Teenage Mutant Ninja Turtles (Mirage Studios)

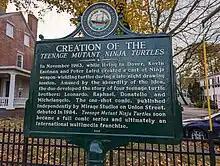
New Hampshire Historical Marker for the “Creation of the "Teenage Mutant Ninja Turtles"” in Dover, New Hampshire

The concept originated from a comical drawing sketched out by Kevin Eastman during a casual evening of brainstorming with his friend Peter Laird. The drawing of a short, squat turtle wearing a mask with nunchaku strapped to its arms was humorous to the young artists, as it played upon the inherent contradiction of a slow, cold-blooded reptile with the speed and agility of Japanese martial arts. Laird suggested that they create a team of four such turtles, each specializing in a different weapon. Eastman and Laird often cited the work of Frank Miller and Jack Kirby as their major artistic influences.